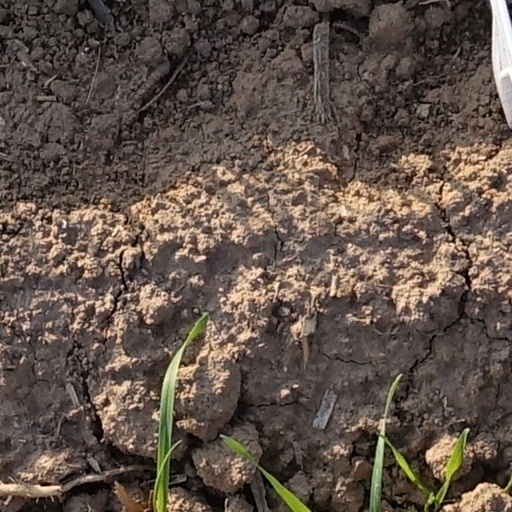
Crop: wheat